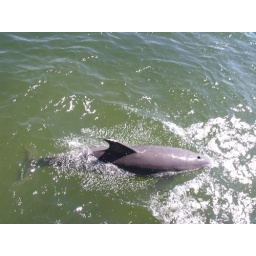
dolphin at closest approach swimming fast by the sea wall